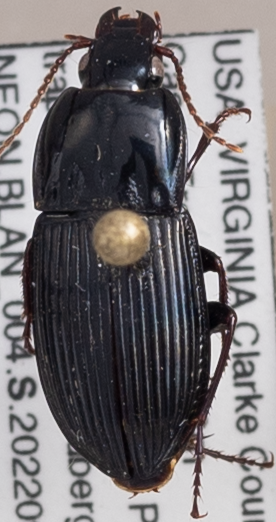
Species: Pterostichus permundus
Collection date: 2022-09-06
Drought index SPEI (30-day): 1.28
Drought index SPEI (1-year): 0.538
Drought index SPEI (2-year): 0.36